Ameesha Patel

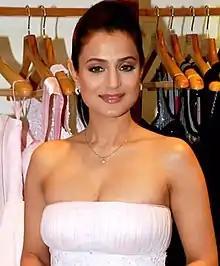
Patel in 2009

After appearing in a series of box office flops during 2003–2006, Patel's career prospects improved in 2007. Her first release that year was the ensemble comedy drama "Honeymoon Travels Pvt. Ltd.". The low-budget film achieved moderate success at the box office. Patel played the role of Karan Khanna's talkative wife who tries to overcome her husband's gay leanings. Her comic timing in the film was well received. Later in 2007, she co-starred opposite Akshay Kumar, Vidya Balan and Shiney Ahuja in Priyadarshan's horror comedy "Bhool Bhulaiyaa" as a rejected adopted girl who is accused of trying to disrupt the marriage of her childhood crush.